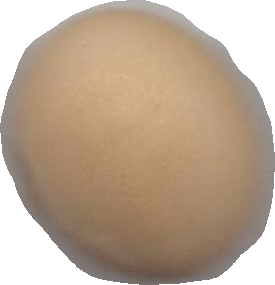
Variety: Grobogan